Anna Ciocchetti

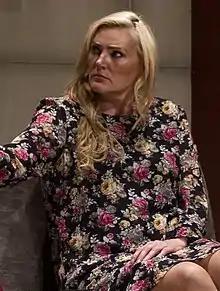
Ciocchetti in 2015

Anna Ciocchetti Millán (born June 24, 1968, in Madrid) is a Spanish-born Mexican actress and singer.